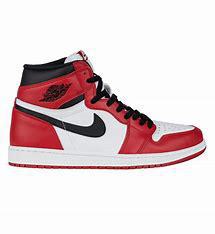
Brand: Jordan
Model: 1 Retro